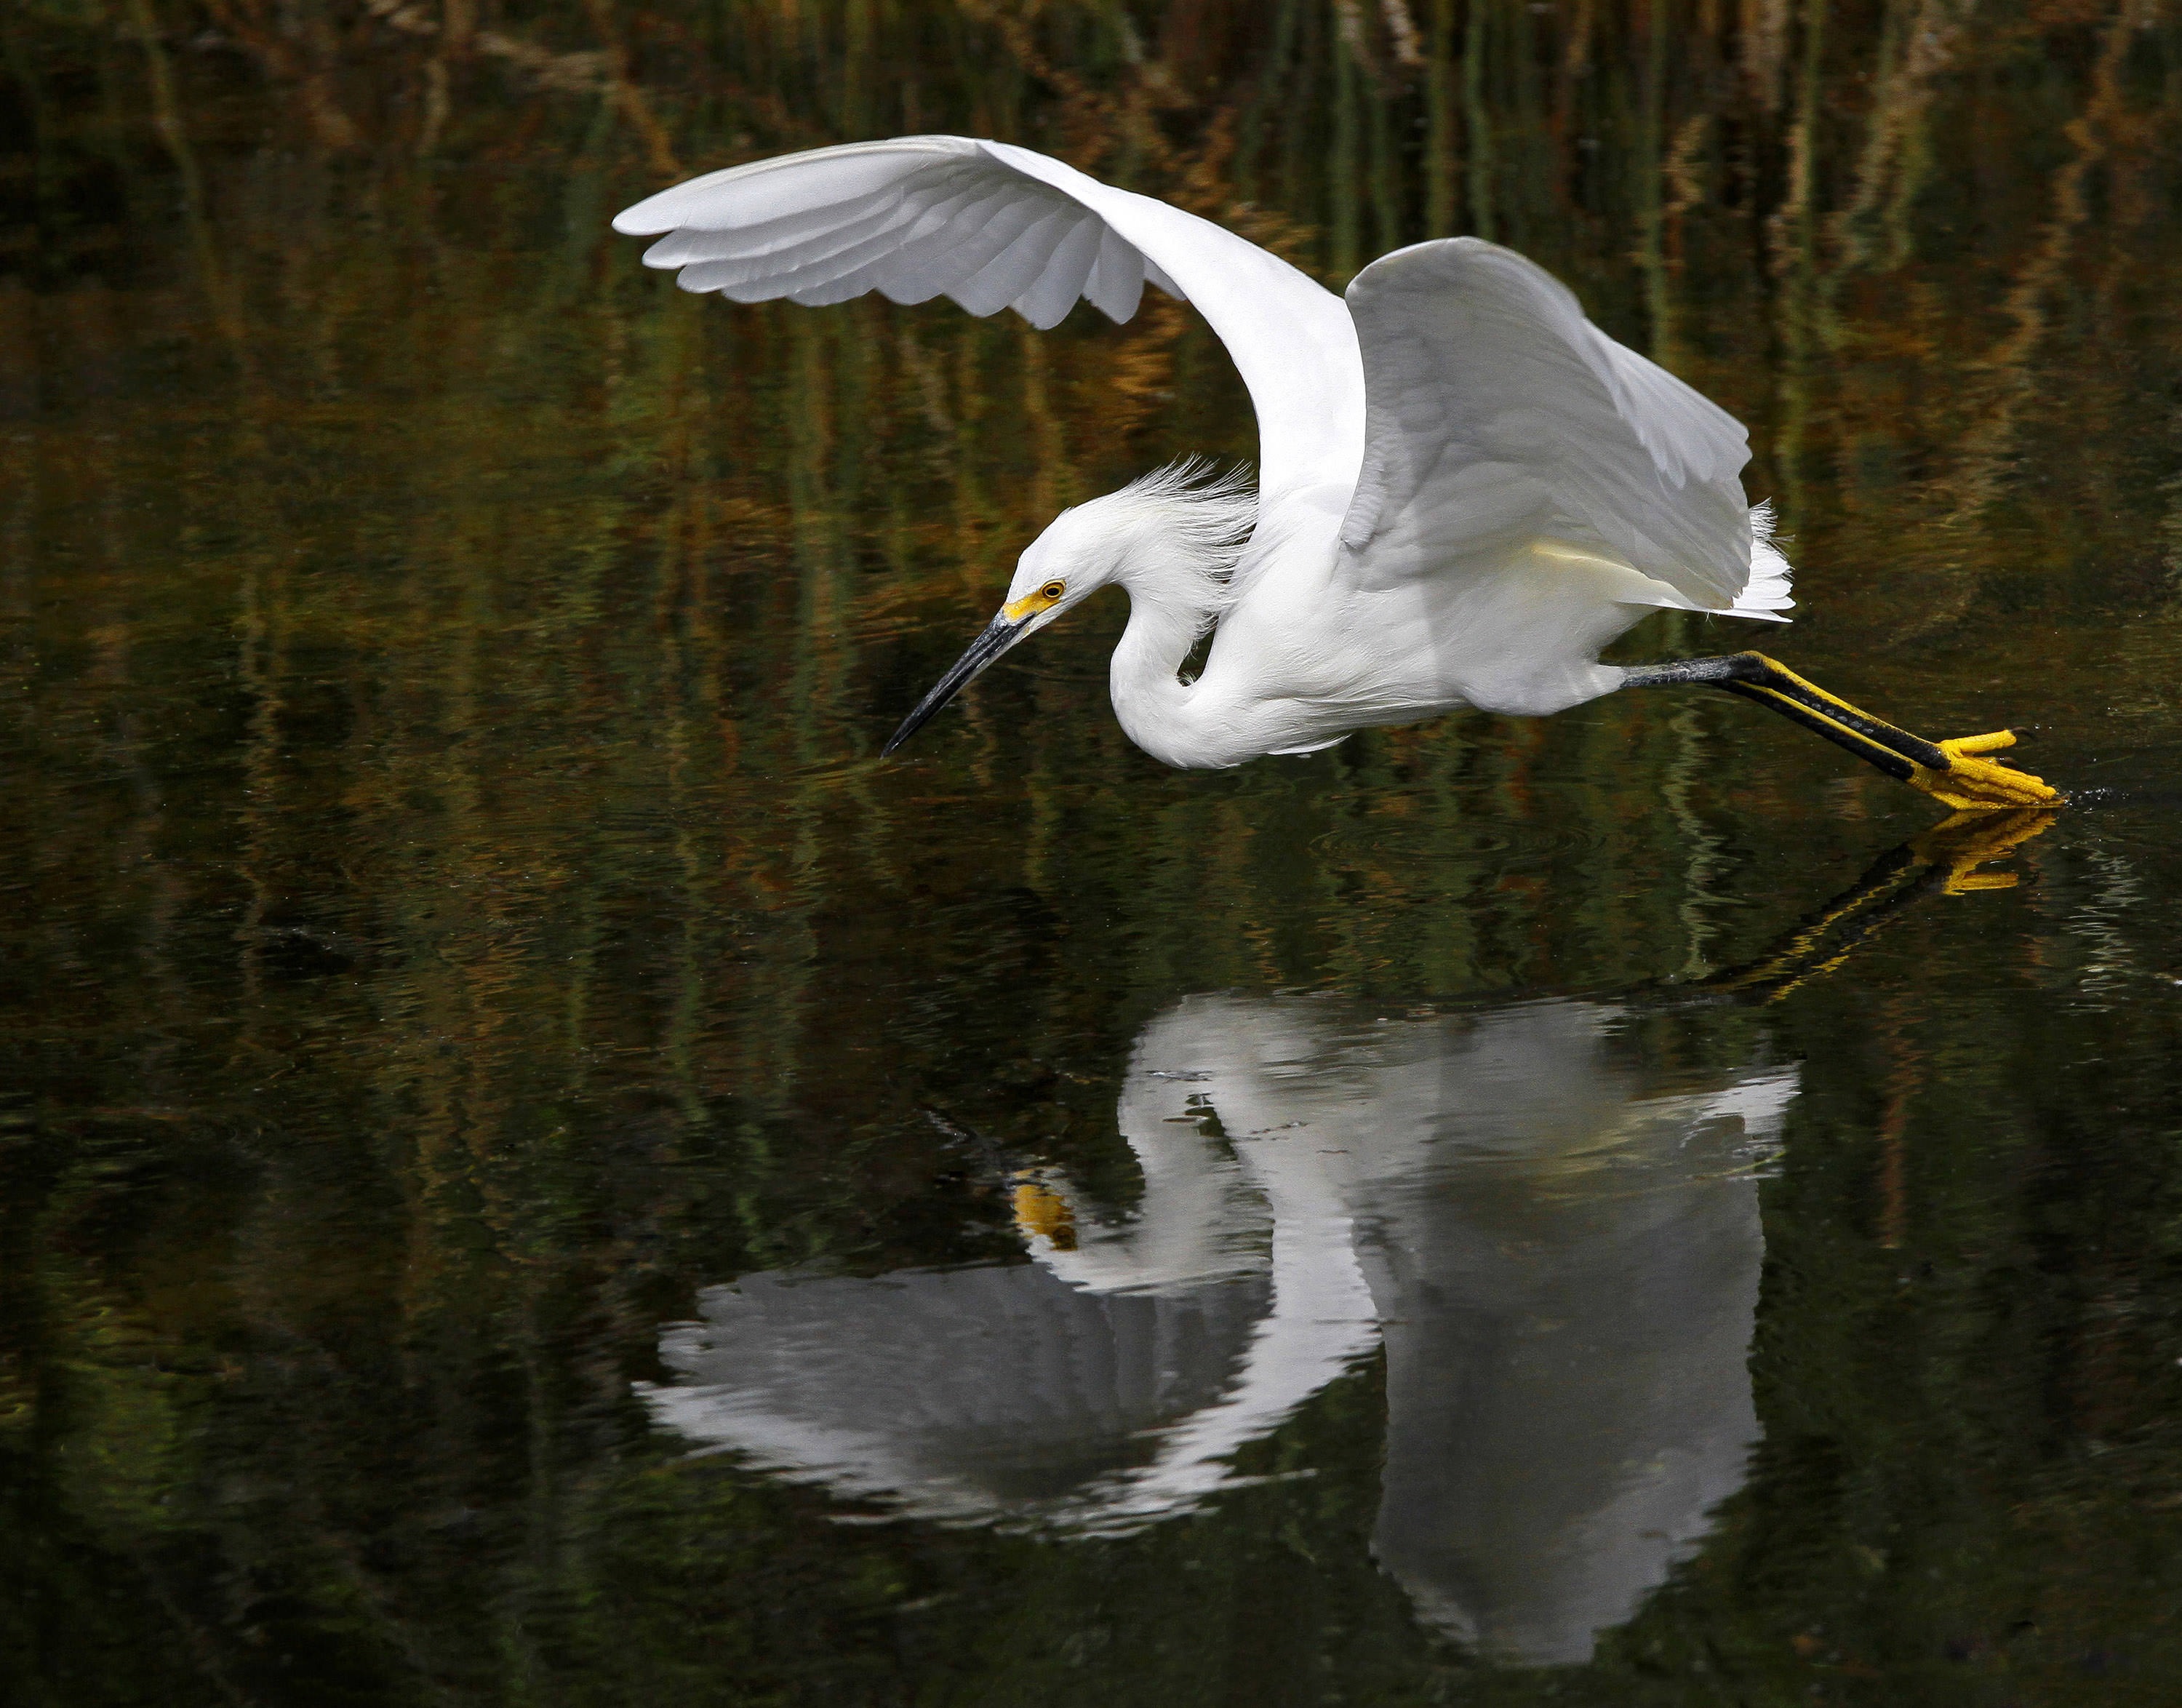
water, nature, bird, wing, lake, animal, river, wildlife, reflection, beak, flight, avian, fauna, outdoors, vertebrate, waterfowl, egret, heron, great egret